Translation

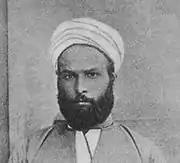
Muhammad Abduh

The translator of the Bible into German, Martin Luther (1483–1546), is credited with being the first European to posit that one translates satisfactorily only toward his own language. L.G. Kelly states that since Johann Gottfried Herder in the 18th century, "it has been axiomatic" that one translates only toward his own language.